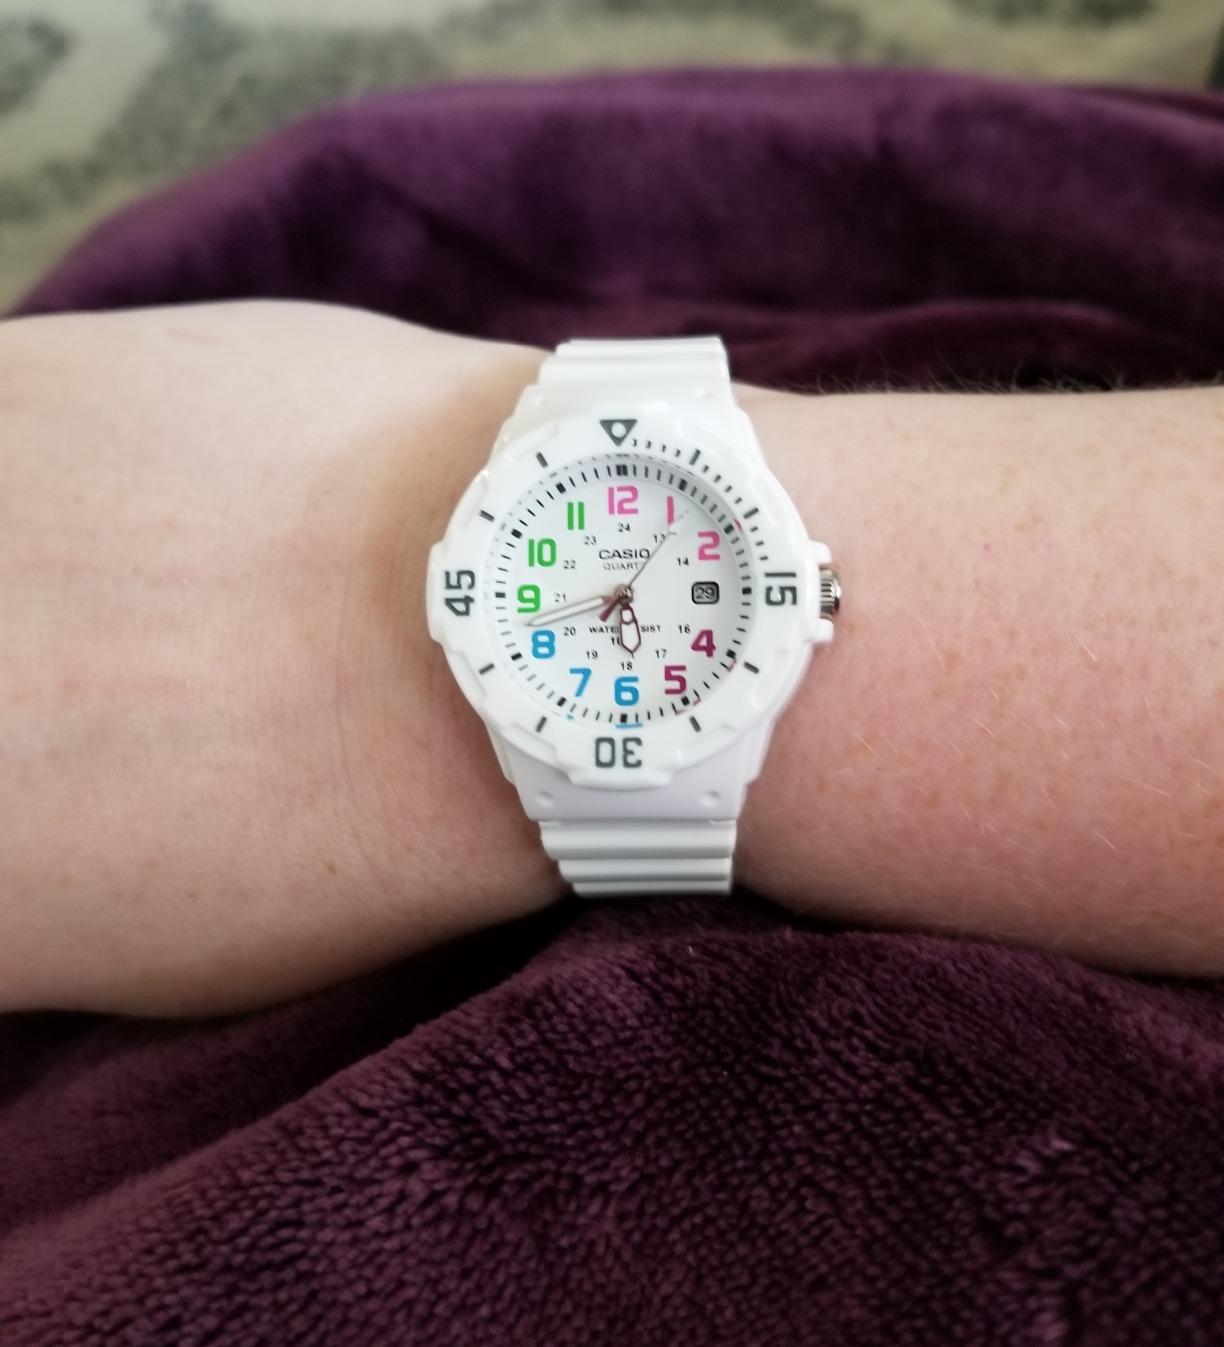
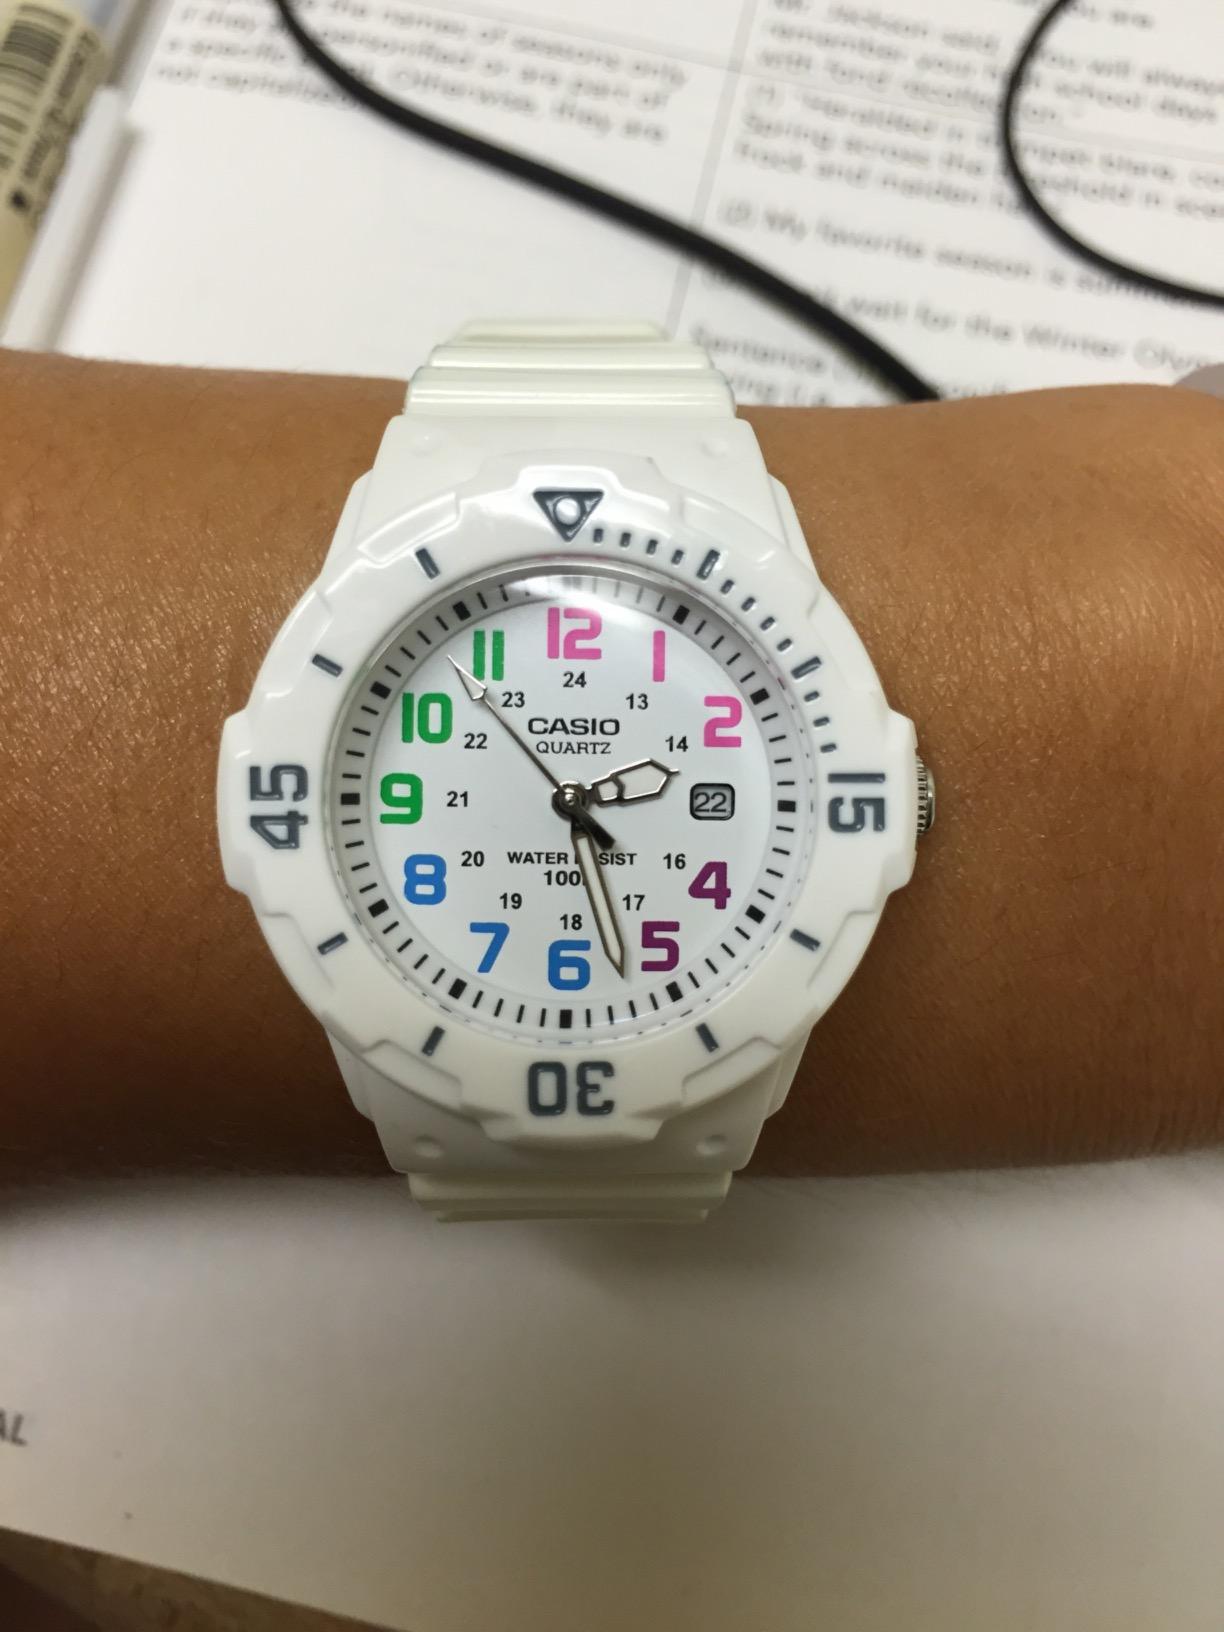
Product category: accessories_watch
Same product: yes